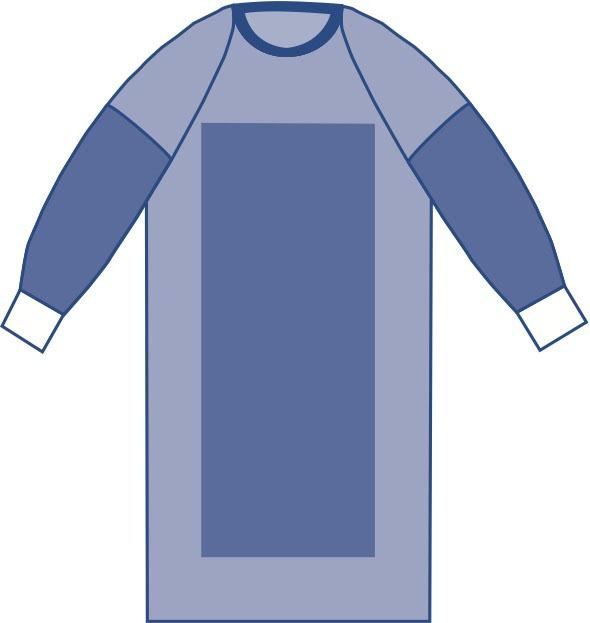
GOWN,SMS,NONRNF,L,100/CS
Gown Size: Large Color: Blue Closure Type: Hook & Loop Back Critical Zone Fabric: Polyethylene
Brand: Medline
Category: Business & Industrial > Medical > Hospital Gowns > Isolation Gowns